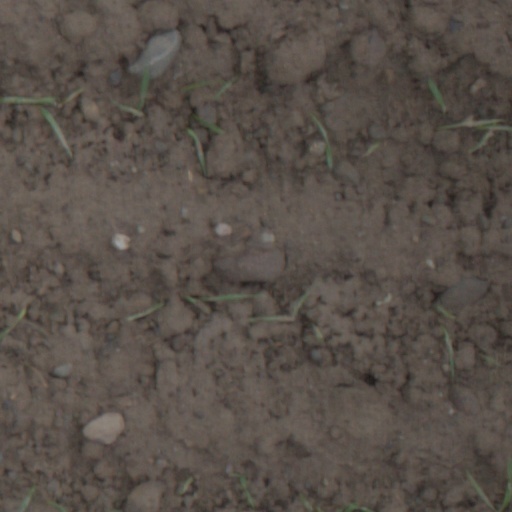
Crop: wheat